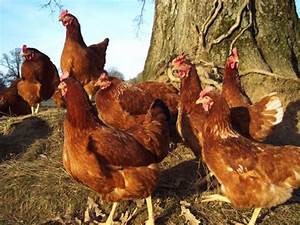
Label: gallina